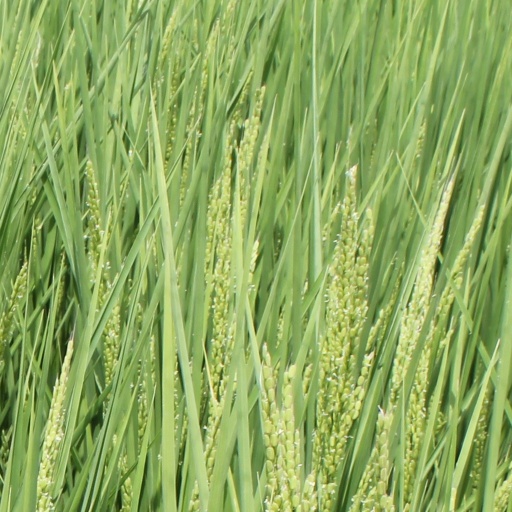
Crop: rice